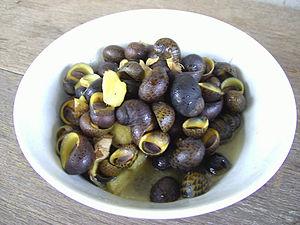
Les fruits de mer sont un nom donné aux animaux invertébrés marins comestibles. Dans l'acception la plus usuelle, il s'agit d'une grande variété d'organismes marins, à l'exception des poissons et des mammifères.